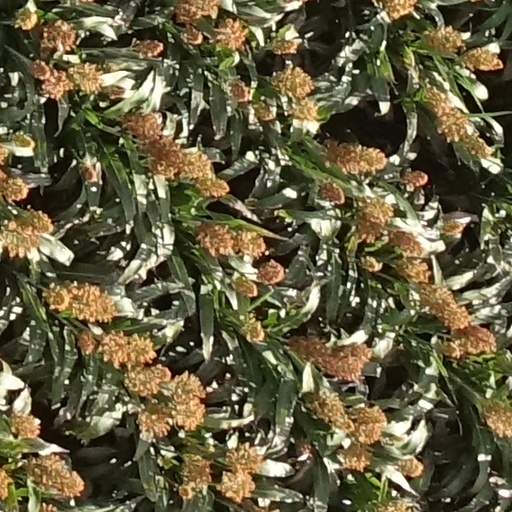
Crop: sorghum